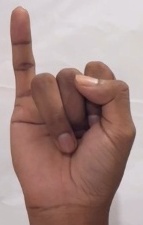
ASL sign: I